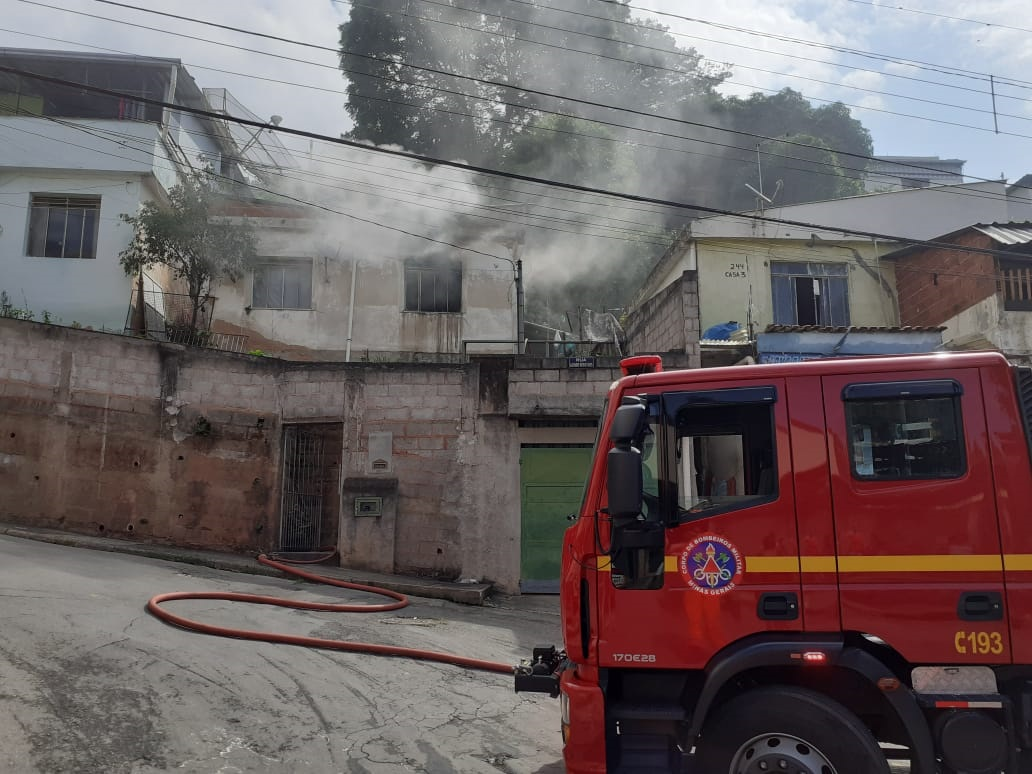
Fire: no
Smoke: yes